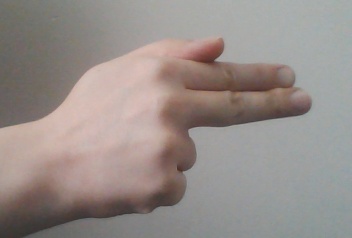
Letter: ghain